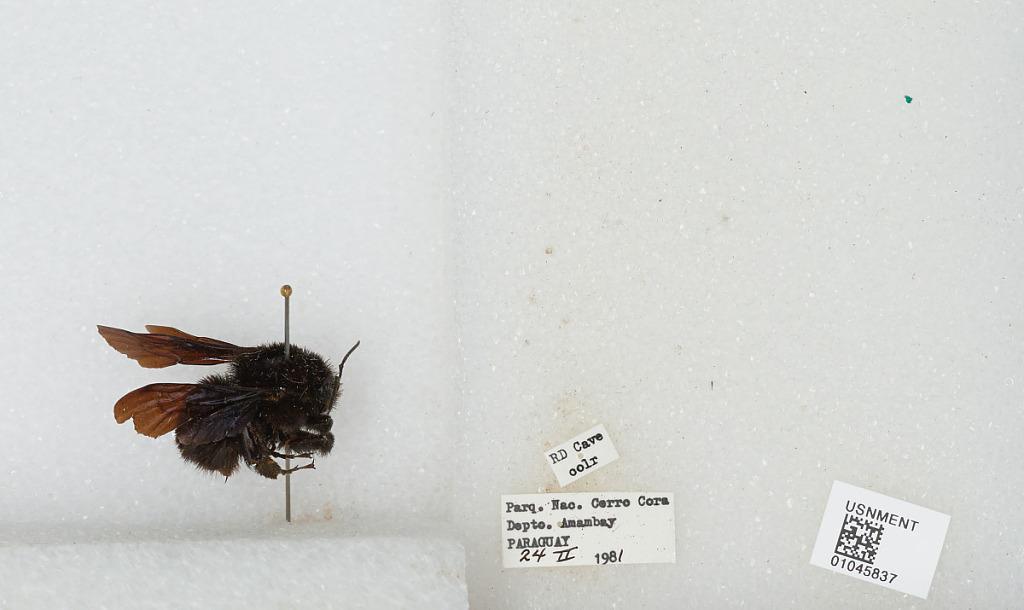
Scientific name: Bombus sp.
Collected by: R. Cave
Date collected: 1981-2-24
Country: Paraguay
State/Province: Amambay
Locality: Parque Nacional Cerro Corá
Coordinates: -22.6511, -56.1925